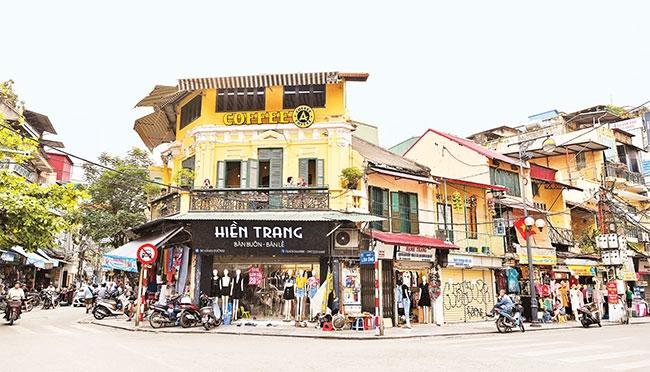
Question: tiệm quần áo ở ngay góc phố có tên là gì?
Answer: tiệm quần áo hiền trang